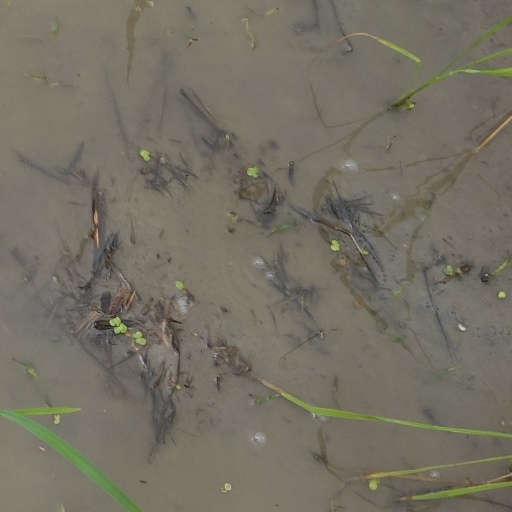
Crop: rice